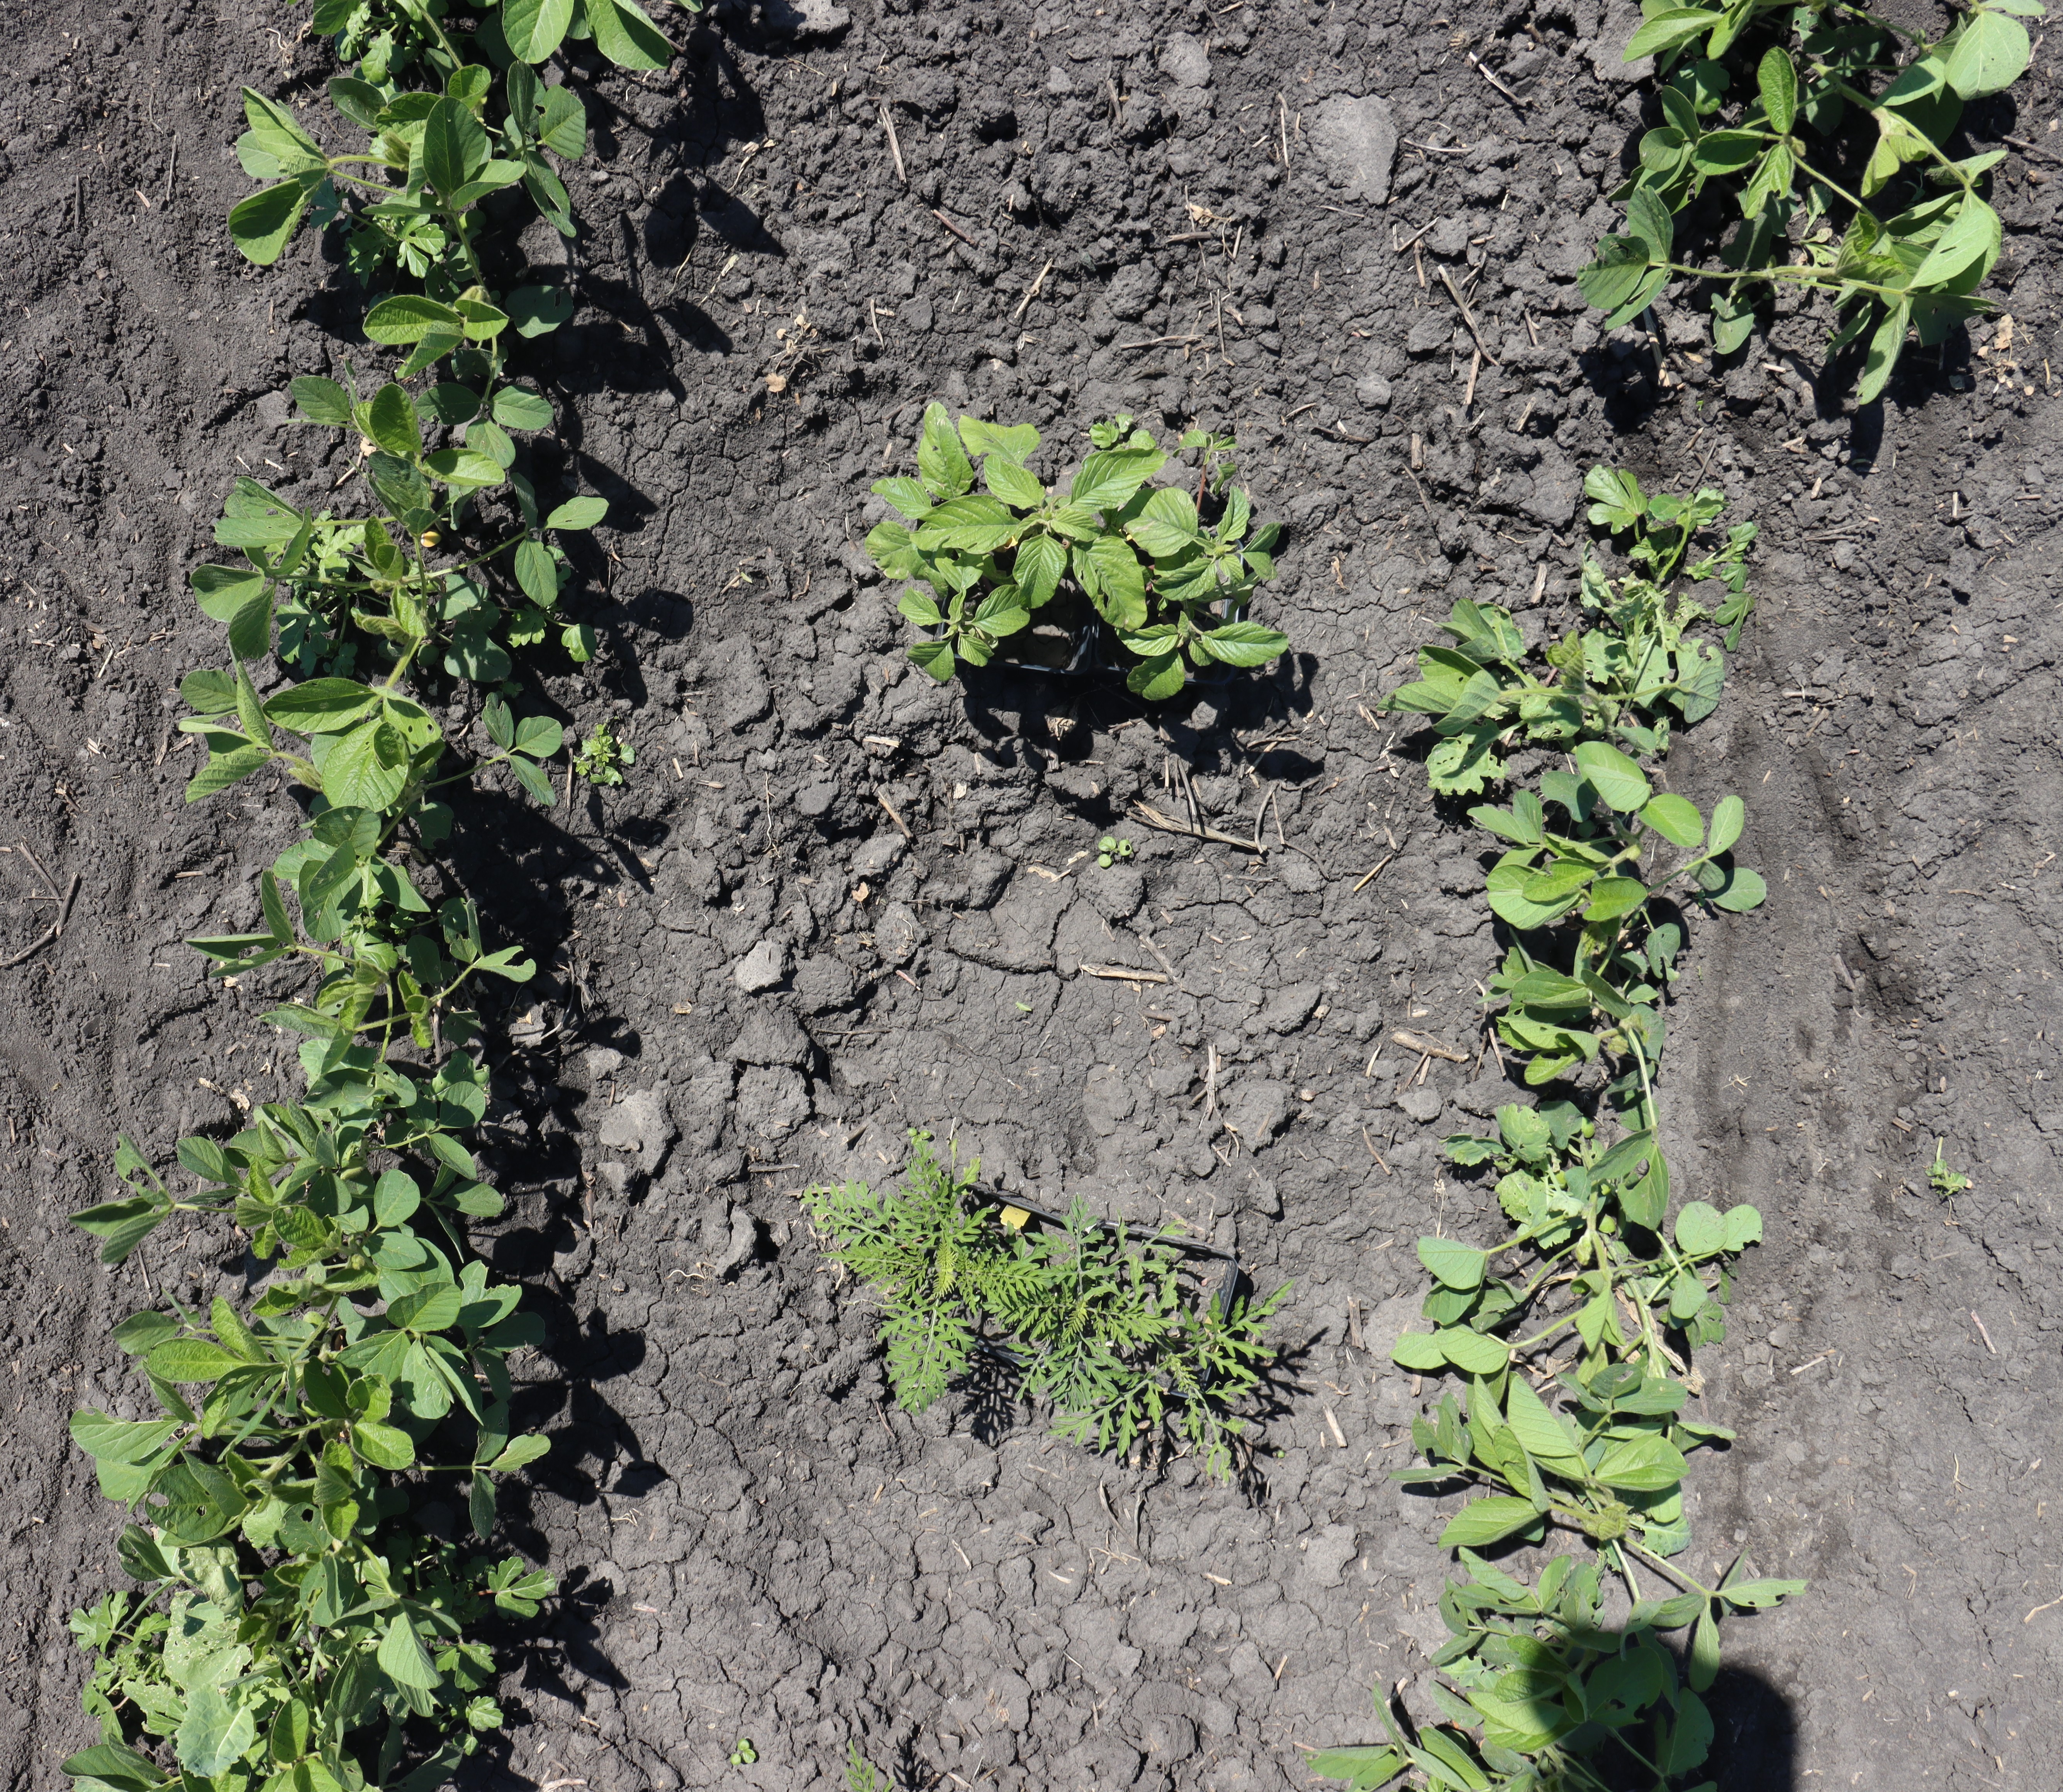
Crop: Soybean
Objects: Soybean, Soybean, Soybean, Soybean, Soybean, Soybean, Soybean, Soybean, Redroot Pigweed, Ragweed, Ragweed